Buddhist deities

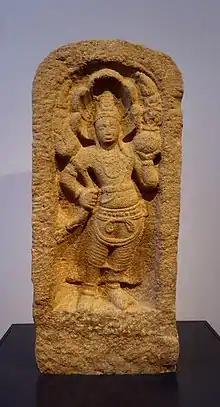
A granite nagaraja (naga king) guardstone from Sri Lanka

In Chinese Buddhism, there is a list of Twenty-Four Protective Deities (Chinese: 二十四諸天; pinyin: "Èrshísì Zhūtiān"). These are mostly mundane dharmapalas: